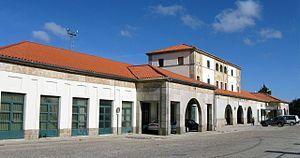
Fuentes de Oñoro est une commune de la province de Salamanque dans la communauté autonome de Castille-et-León en Espagne.